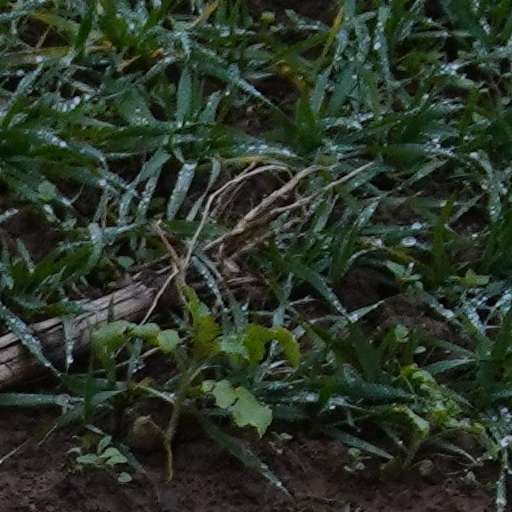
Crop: wheat